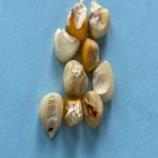
Maize quality: Bad